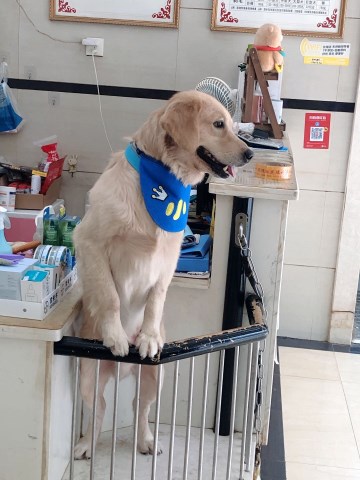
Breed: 5355-n000126-golden_retriever